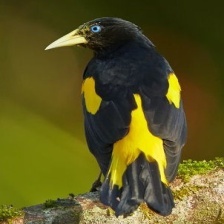
Species: YELLOW CACIQUE
Scientific name: CACICUS CELA